Sherlock Holmes

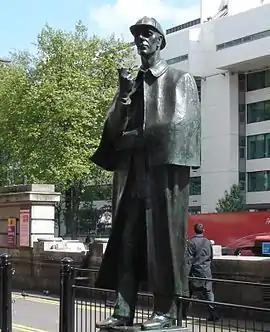
Statue of Sherlock Holmes near 221B Baker Street, London

Holmes observes the dress and attitude of his clients and suspects, noting skin marks (such as tattoos), contamination (such as ink stains or clay on boots), emotional state, and physical condition in order to deduce their origins and recent history. The style and state of wear of a person's clothes and personal items are also commonly relied on; in the stories, Holmes is seen applying his method to items such as walking sticks, pipes, and hats. For example, in "A Scandal in Bohemia", Holmes infers that Watson had got wet lately and had "a most clumsy and careless servant girl". When Watson asks how Holmes knows this, the detective answers: